Chemnitz-Kaßberg

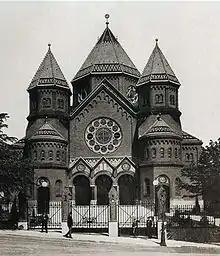
The only synagoge at Stephanplatz, Chemnitz (1900)

The only synagoge in Chemnitz, built between 1897 and 1899, as designed by architect Wenzel Bürger, and set on fire on Kristallnacht, was located at Stephan Square, until it was destroyed in 1939 under German National Socialism. The Central Theater of Chemnitz, opened in 1902 on Zwickauer Straße (Zwickau Street) was a prominent stage as a music hall, above all, until it was destroyed in 1945.